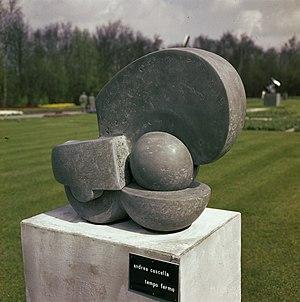
Andrea Cascella, né le 16 janvier 1919 à Pescara et mort le 27 août 1990 à Milan, est un peintre, sculpteur et céramiste italien.